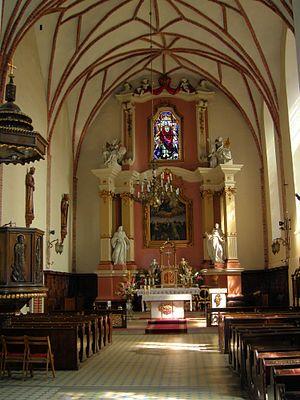
Śrem, Église Assomption Sainte Vierge.